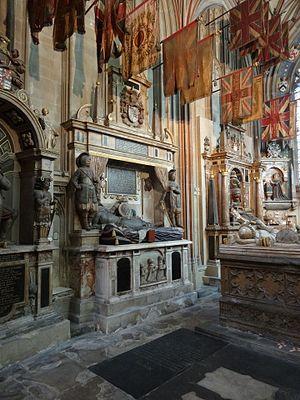
La cathédrale de Canterbury située à Canterbury dans le comté du Kent est l'une des plus anciennes et des plus célèbres églises chrétiennes d'Angleterre. Classée au Patrimoine mondial, c'est la cathédrale de l’archevêque de Cantorbéry, primat de toute l'Angleterre et chef religieux de l’Église anglicane. Siège du diocèse de Cantorbéry, elle est le centre de la Communion anglicane. Son titre formel est cathédrale et église métropolitaine du Christ de Cantorbéry.